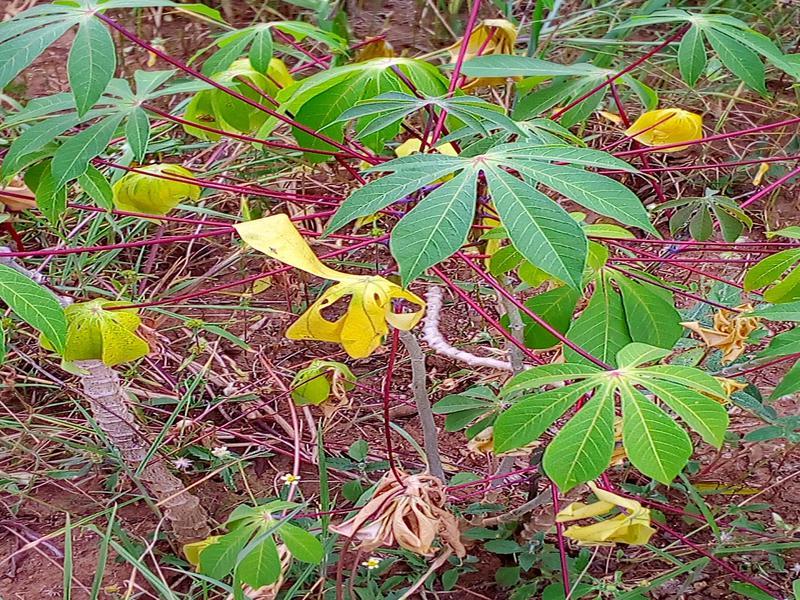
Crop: cassava
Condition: healthy